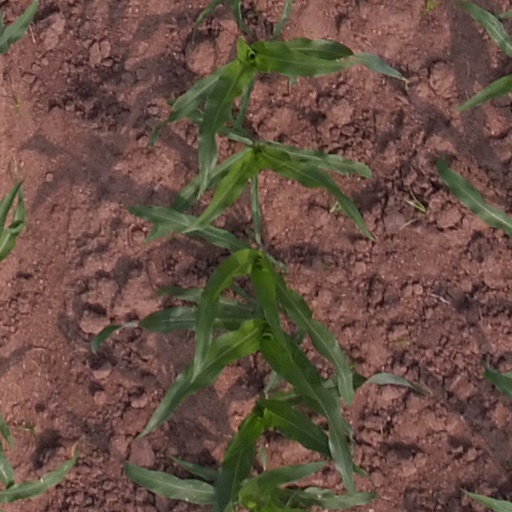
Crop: maize; corn